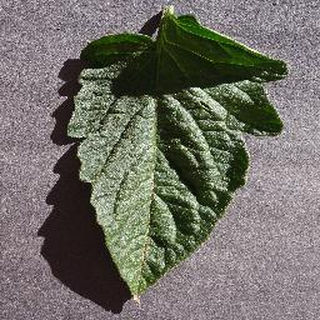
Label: healthy_tomato